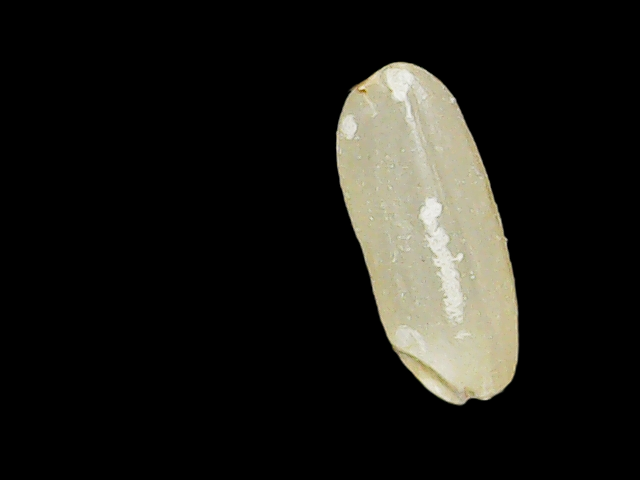
Rice variety: Binadhan17